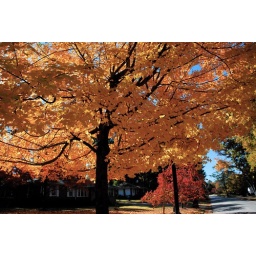
beautiful colors of the trees by my house